Drew Lock

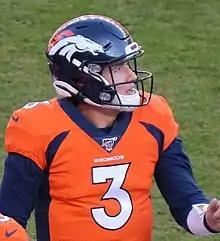
Lock with the Denver Broncos in 2019

Paul Andrew Lock (born November 10, 1996) is an American professional football quarterback for the Seattle Seahawks of the National Football League (NFL). He played college football for the Missouri Tigers and was selected by the Denver Broncos in the second round of the 2019 NFL draft. He has also played for the New York Giants.